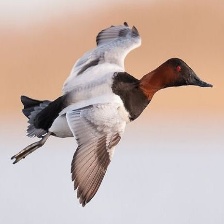
Species: CANVASBACK
Scientific name: AYTHYA VALISINERIA
ImageNet parent category: drake